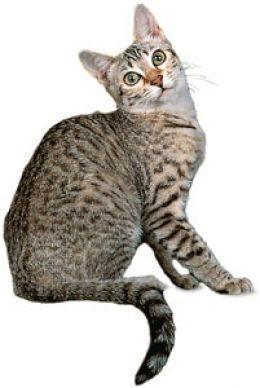
Egyptian Mau